History of theatre

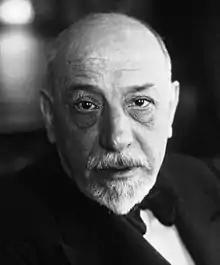
Luigi Pirandello's tragic farces are often seen as forerunners of the Theatre of the Absurd.

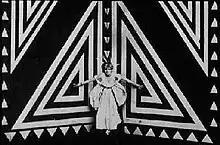
"Thais" by Anton Giulio Bragaglia with futurist scenographies by Enrico Prampolini

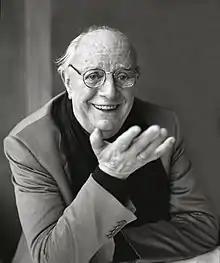
Dario Fo, one of the most widely performed playwrights in modern theatre, received international acclaim for his highly improvisational style. He was awarded the Nobel Prize for Literature in 1997.

Neoclassicism was the dominant form of theatre in the 18th century. It demanded decorum and rigorous adherence to the classical unities. Neoclassical theatre as well as the time period is characterized by its grandiosity. The costumes and scenery were intricate and elaborate. The acting is characterized by large gestures and melodrama. Neoclassical theatre encompasses the Restoration, Augustan, and Johnstinian Ages. In one sense, the neo-classical age directly follows the time of the Renaissance. Theatres of the early 18th century – sexual farces of the Restoration were superseded by politically satirical comedies, 1737 Parliament passed the Stage Licensing Act 1737 which introduced state censorship of public performances and limited the number of theatres in London to two.